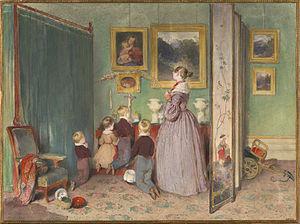
Frédérique Sophie Dorothée Wilhelmine de Wittelsbach, duchesse de Bavière puis archiduchesse d'Autriche, princesse de Bohème et de Hongrie, née le 27 janvier 1805 à Munich et morte le 28 mai 1872 à Vienne, est un membre par alliance de la maison de Habsbourg-Lorraine, « le seul homme de la famille » disait d'elle le chancelier Metternich. Elle est la mère des empereurs François-Joseph Iᵉʳ d'Autriche et Maximilien Iᵉʳ du Mexique.